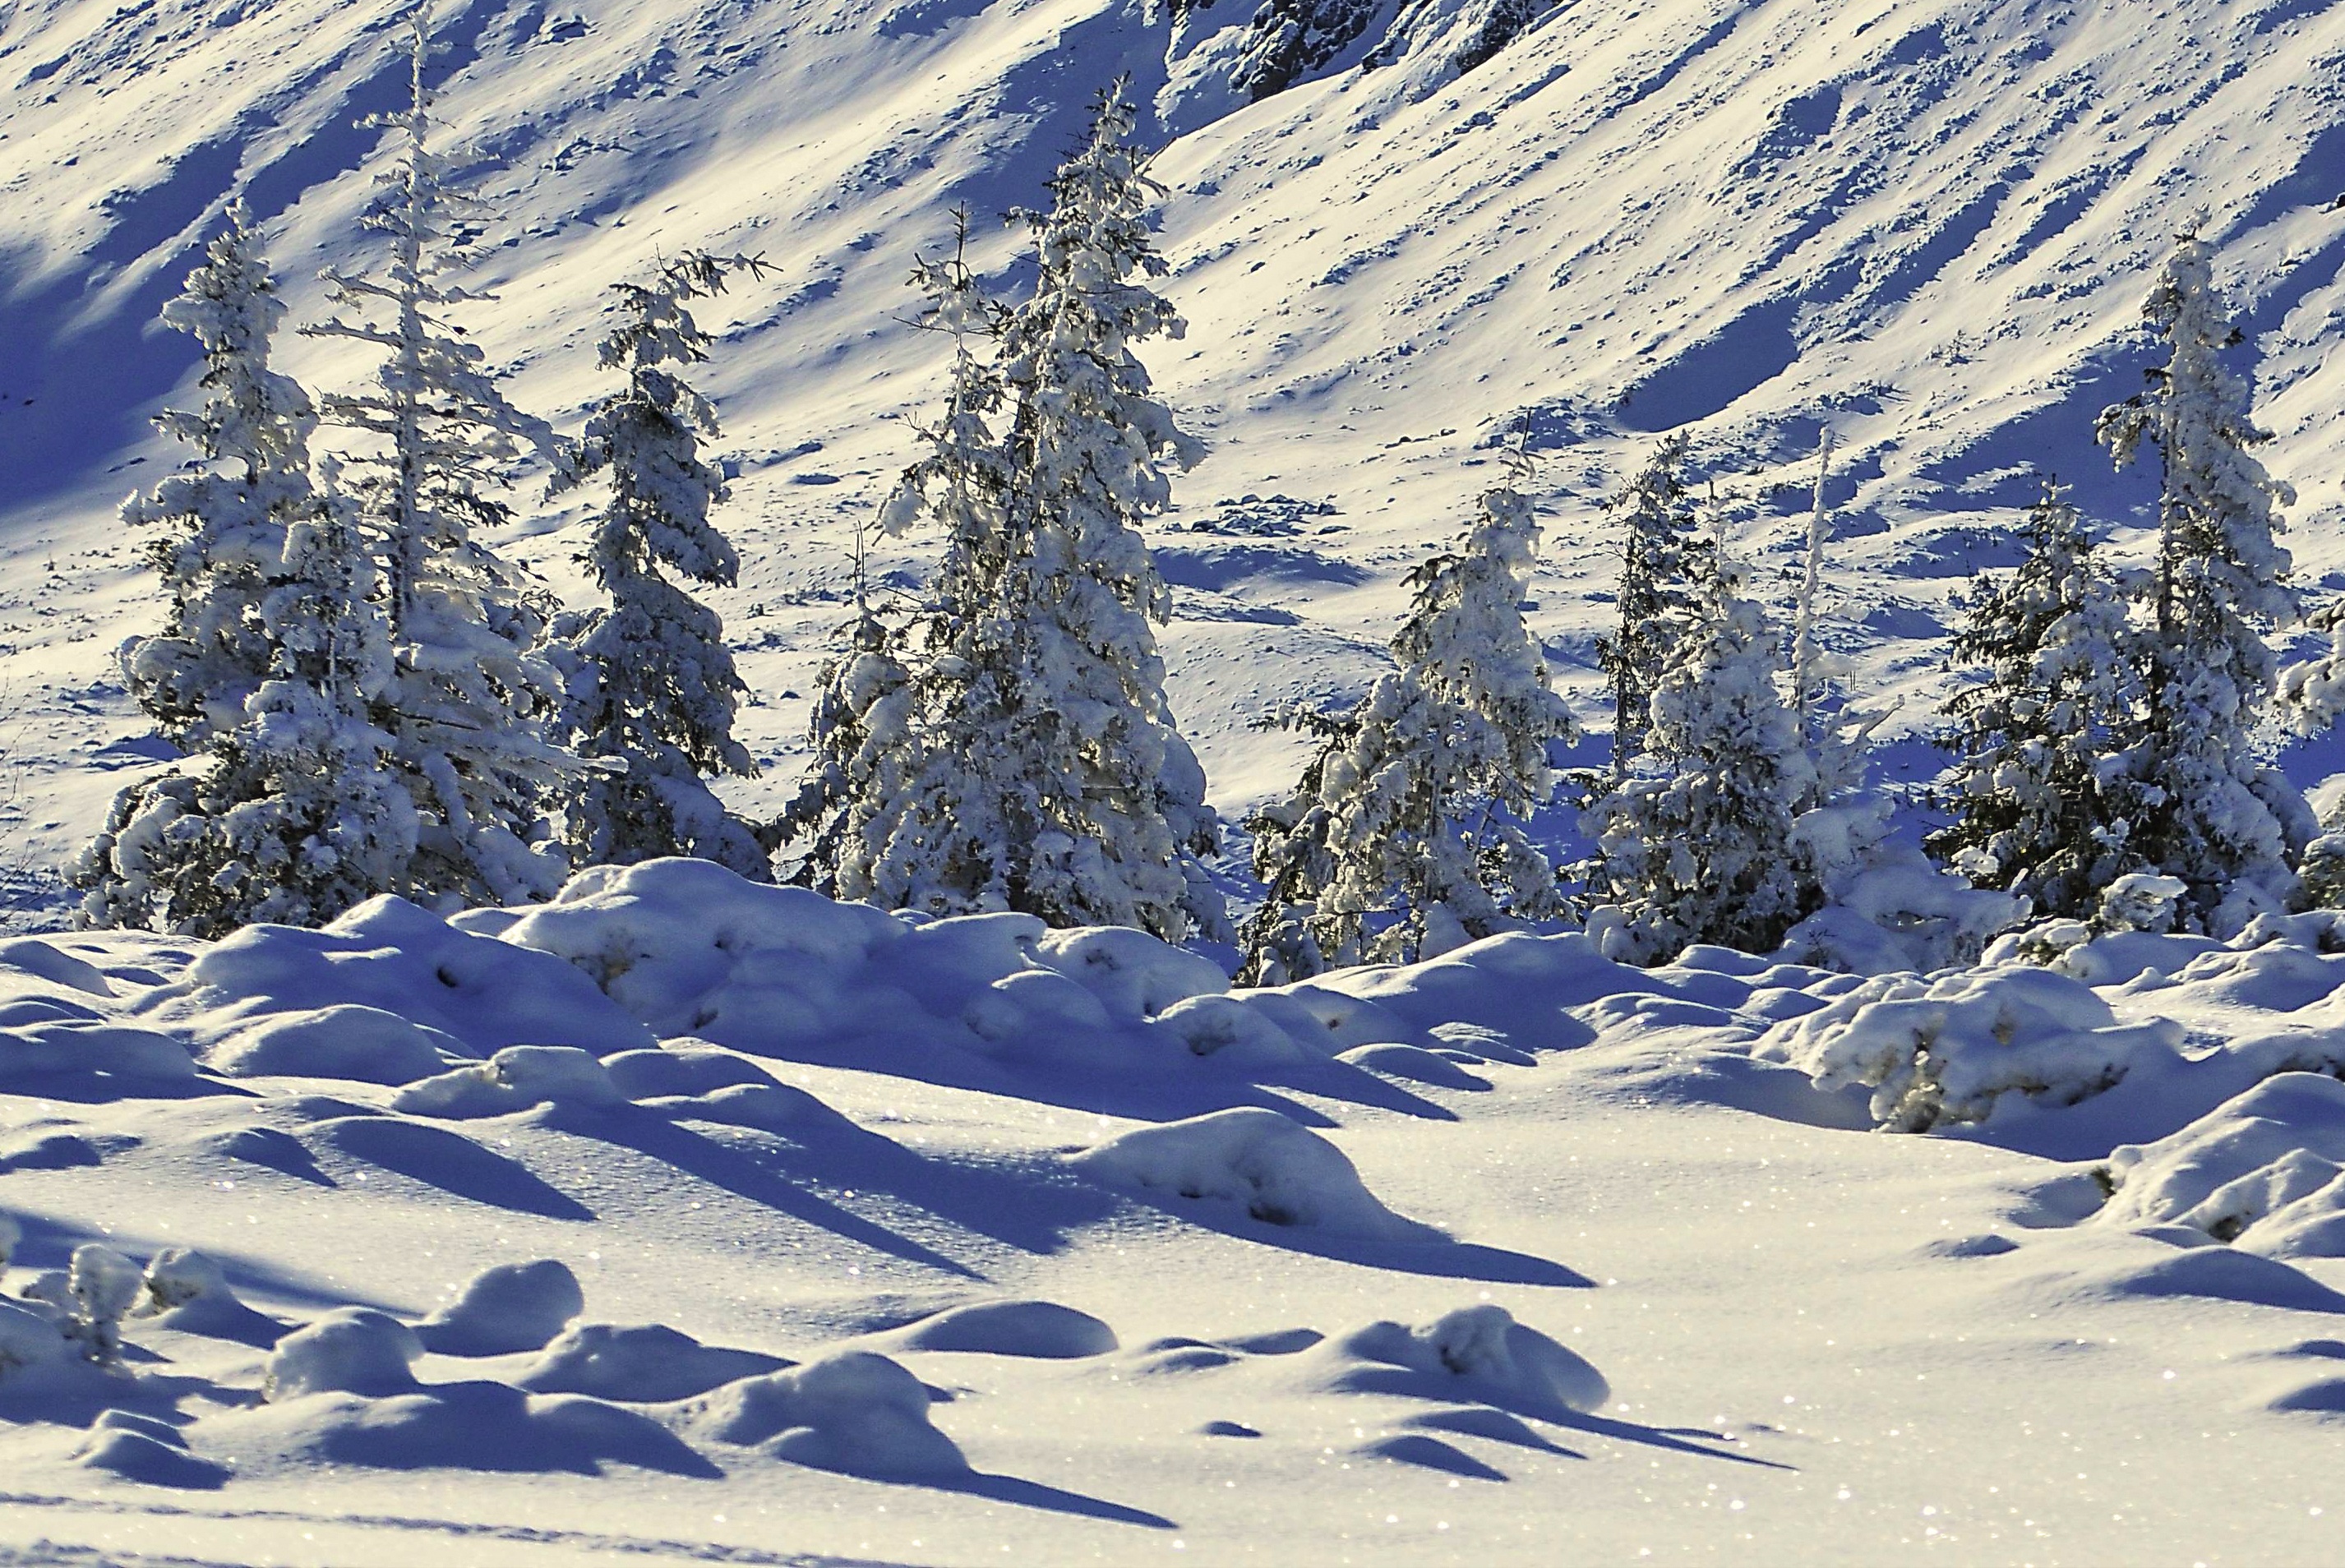
landscape, tree, wilderness, mountain, snow, winter, frost, mountain range, weather, lighting, season, ridge, winter sport, shadows, spruce, mountains, alps, plateau, side, piste, biel, invoice, landform, ski touring, snow capped mountains, plasticity, snow covered trees, fresh snow, shadows on the snow, fresh fallout, side lighting, snow covered spruce trees, ski mountaineering, mountainous landforms, geological phenomenon